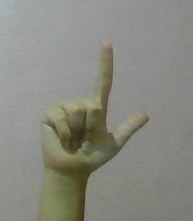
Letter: laam